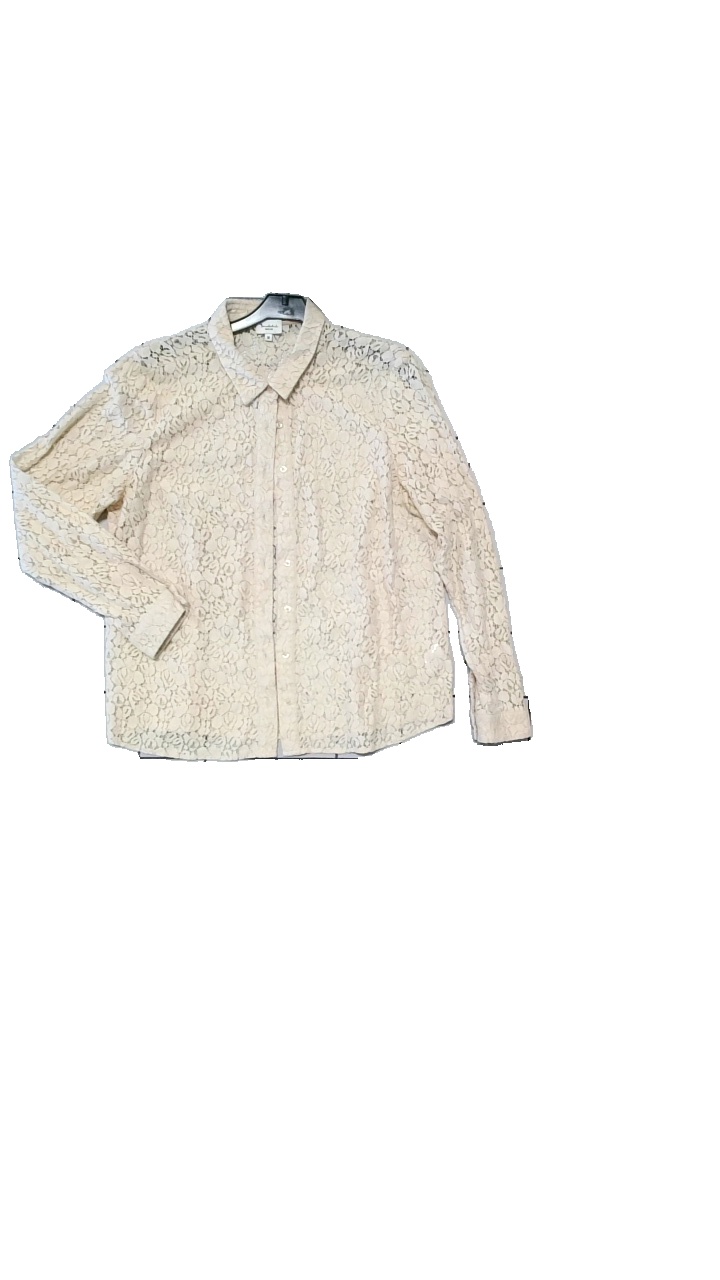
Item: Blouse (Ladies)
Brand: Bondelid
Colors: Pink
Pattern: Lace
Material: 54% Cotton, 46% Polyester
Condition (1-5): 4
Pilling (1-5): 4
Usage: Reuse
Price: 100-150